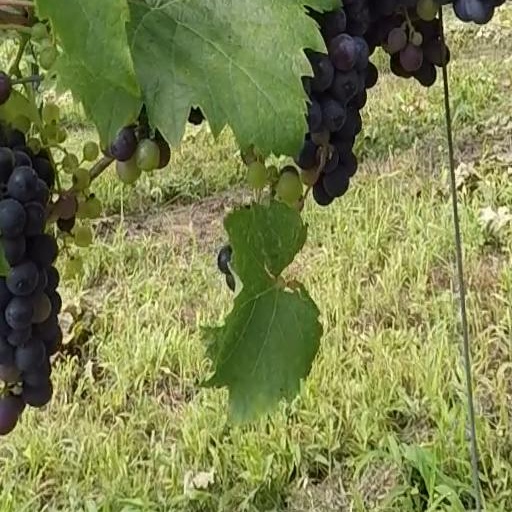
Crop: grape